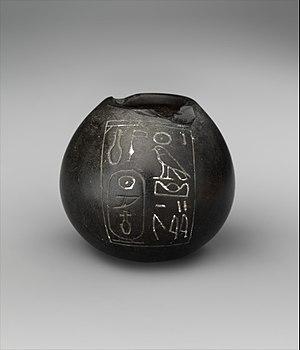
Merneferrê Aÿ Iᵉʳ est un roi de la XIIIᵉ dynastie.